Encino, Los Angeles

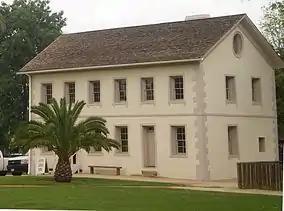
Rancho Los Encinos is today preserved and open to the public as Los Encinos State Historic Park.

In 1769, the Spanish Portolá expedition, first Europeans to see inland areas of California, traveled north through Sepulveda Pass into the San Fernando Valley on August 5 and stayed two nights at the Tongva village of Siutcanga ("the place of the oaks") near what is now Los Encinos State Historic Park. Fray Juan Crespi, a Franciscan missionary traveling with the expedition, named the valley "El Valle de Santa Catalina de Bolonia de Los Encinos" (The Valley of St. Catherine of Bologna of the Oaks). All of Crespi's name was later dropped except "Encino".